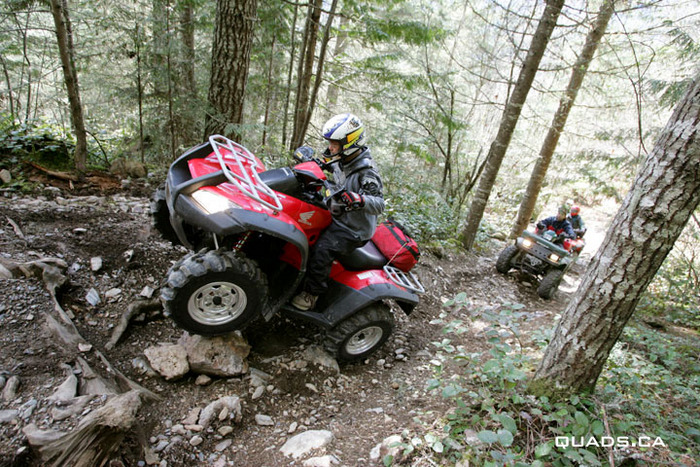
Label: not_food